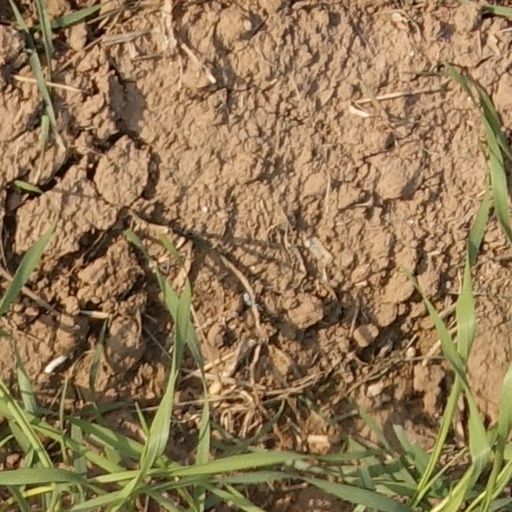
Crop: wheat